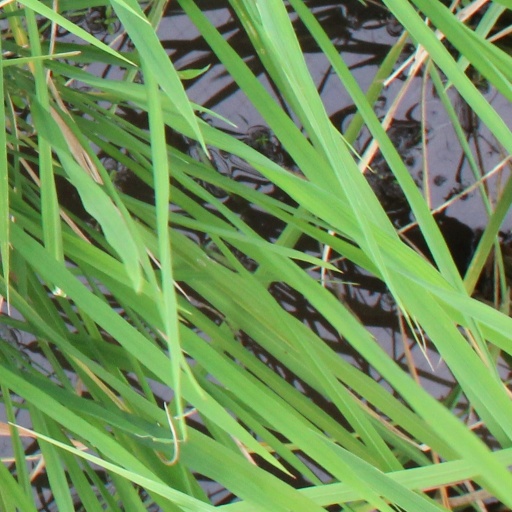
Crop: rice